Safet Sušić

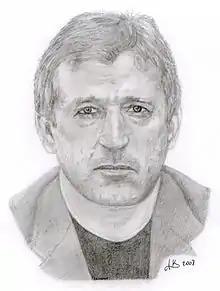
A portrait of Sušić

From August 2012 to August 2013, Sušić's Bosnia and Herzegovina side was on a nine-game unbeaten streak run. On 8 August 2013, the Bosnia and Herzegovina national team achieved their highest ever FIFA ranking, 13th place. On 15 October 2013, the country qualified for the 2014 FIFA World Cup in Brazil, their first major tournament in the country's history as an independent nation. Sušić's side fared well in their first World Cup match against Argentina despite losing 2–1. An unlucky own goal and some brilliance from football legend Lionel Messi saw them to a defeat. However, highs taken from the match were the good play the team demonstrated and the materialisation of their first World Cup goal scored by Vedad Ibišević. The team however controversially exited the competition at the group stage of the tournament after their second game against Nigeria having an equaliser scored by Edin Džeko wrongly disallowed for offside. This revitalised the calls for reformation of the FIFA governing body and the replacement of linesmen with technology so as to remove human error from lines decisions. Bosnia and Herzegovina won their last game in the competition against Iran with a healthy 3–1 victory which would've seen them through instead of Nigeria, who incidentally failed to defeat Iran, to a round of 16 match with France.